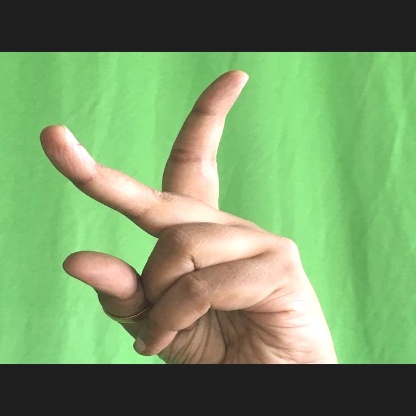
Mudra: Katrimukha